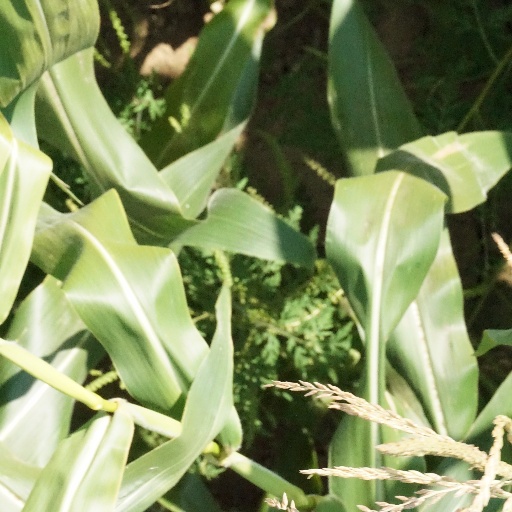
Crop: maize; corn